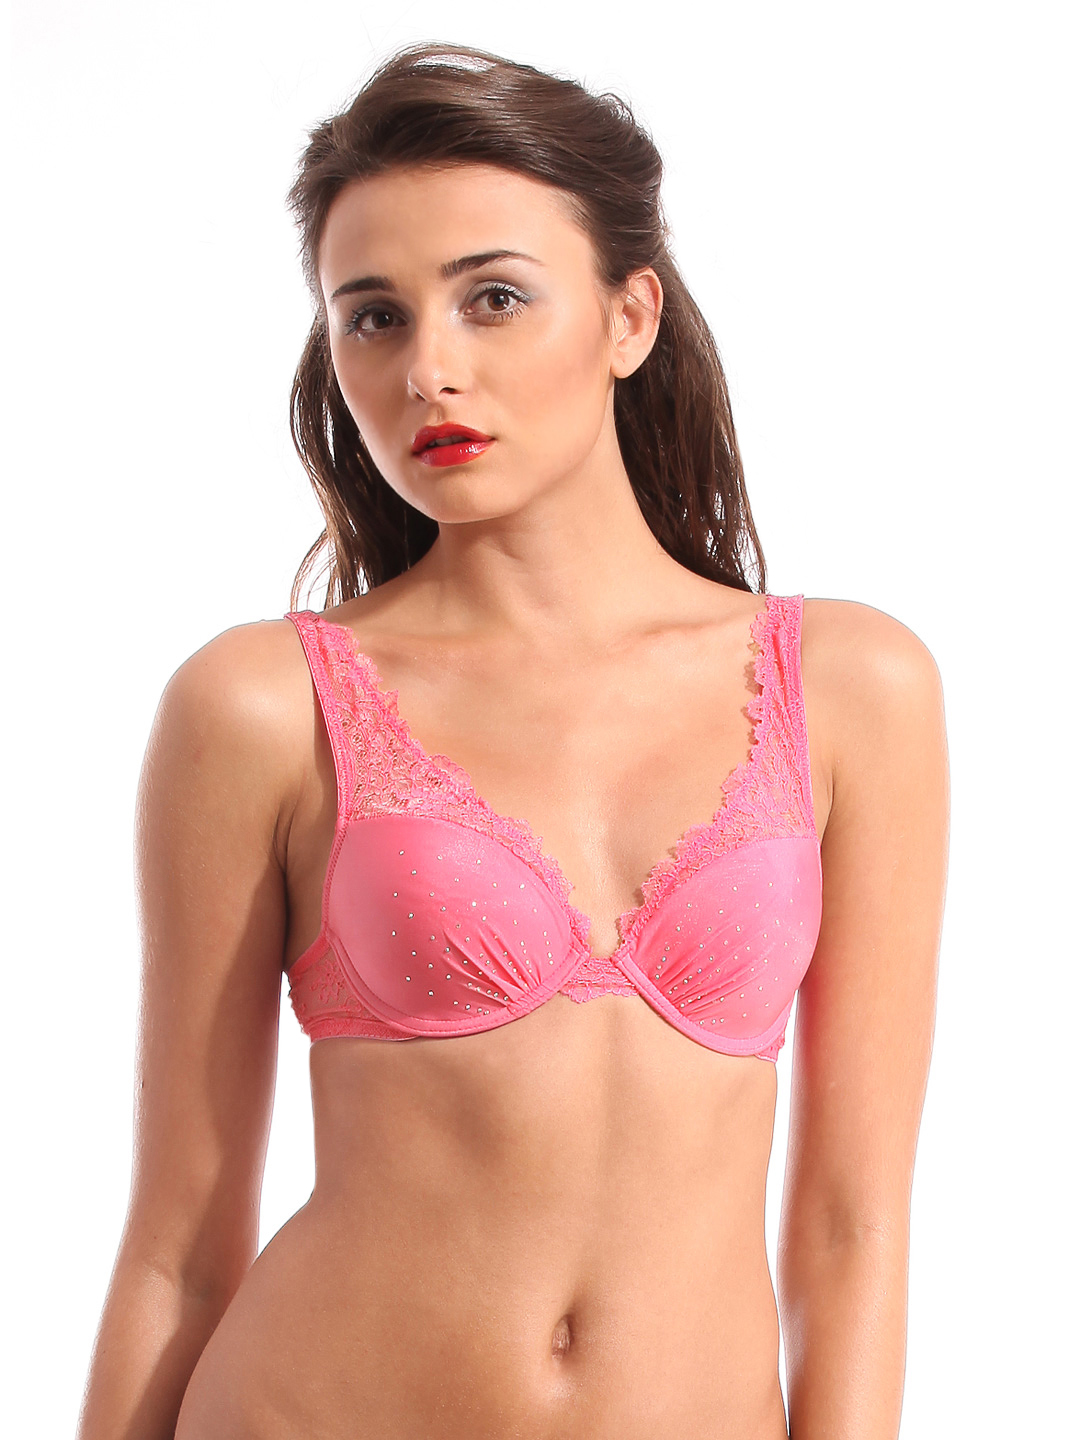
Bwitch Pink Bra
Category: Apparel / Innerwear / Bra
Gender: Women
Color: Pink
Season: Winter 2015
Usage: Casual